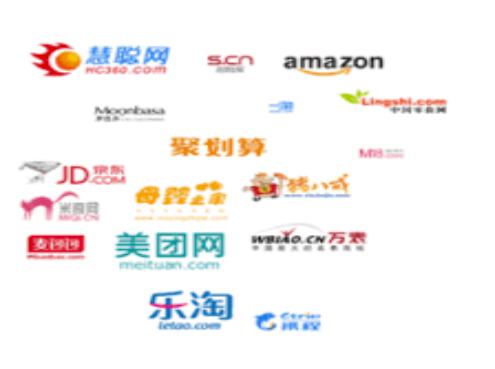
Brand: meituan
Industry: Others